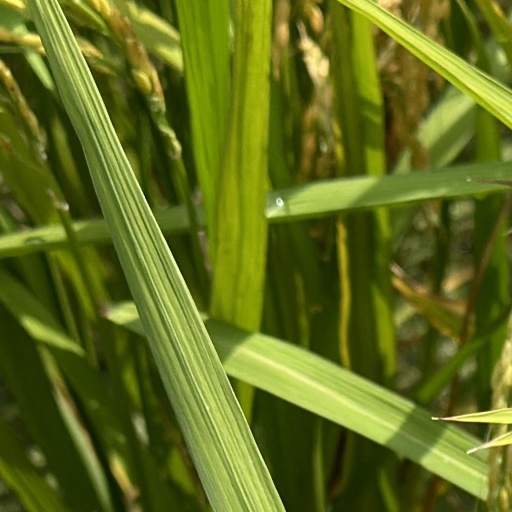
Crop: rice